TMEM211

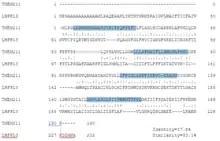
Figure 13. Global alignment of human TMEM211 and human LHFPL3 isorform 2. Transmembrane regions of TMEM211 are highlighted in blue.

A BLAST query of the human TMEM211 sequence within the human genome returns no results. This would seem to indicate that humans have no paralog. However, submitting non-mammalian TMEM211 sequences as queries returns Homo sapiens Lipoma high-mobility group I C protein fusion partner-like tetraspan subfamily member 3 protein isoform 2 (LHFPL3). Additionally, BLAST queries of non-mammalian TMEM211 sequences searching within those organisms’ genomes return numerous results within the LHFPL family. This protein is similar to TMEM211 in the fact that it is a tetraspan membrane protein. To evaluate whether these four transmembrane regions are the cause for high similarity, a global alignment between human TMEM211 and human LHFPL3 was created (Figure 13). The similarity does not appear confined to the transmembrane regions, indicating that these two proteins may be paralogous. Additionally, 4 of the 6 amino acids completely conserved in TMEM211 orthologs are aligned between TMEM211 and LHFPL3, furthering the evidence that these proteins are paralogs (p<.01).